Carlos Castro (footballer, born 1995)

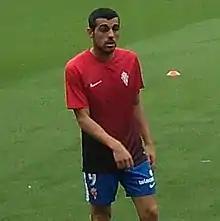
Castro with Sporting Gijón in 2017

Carlos Castro García (born 1 June 1995), is a Spanish professional footballer who plays as a forward.